José Salvatierra

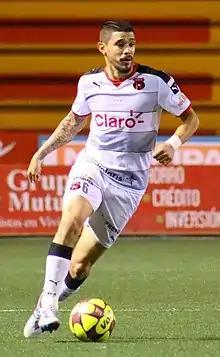
Salvatierra playing for Alajuelense in 2017

José Andrés Salvatierra López (born 10 October 1989) is a former Costa Rican footballer who played as a right-back.